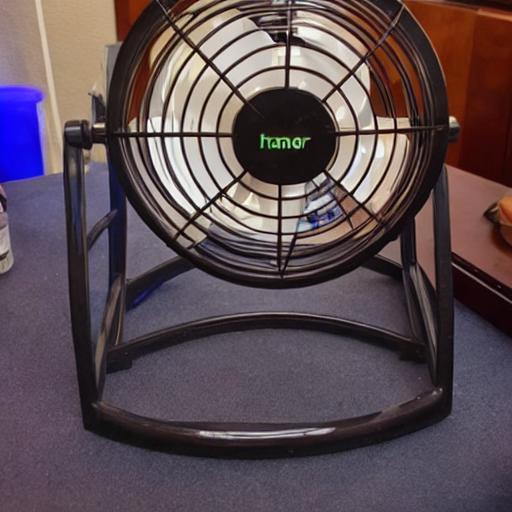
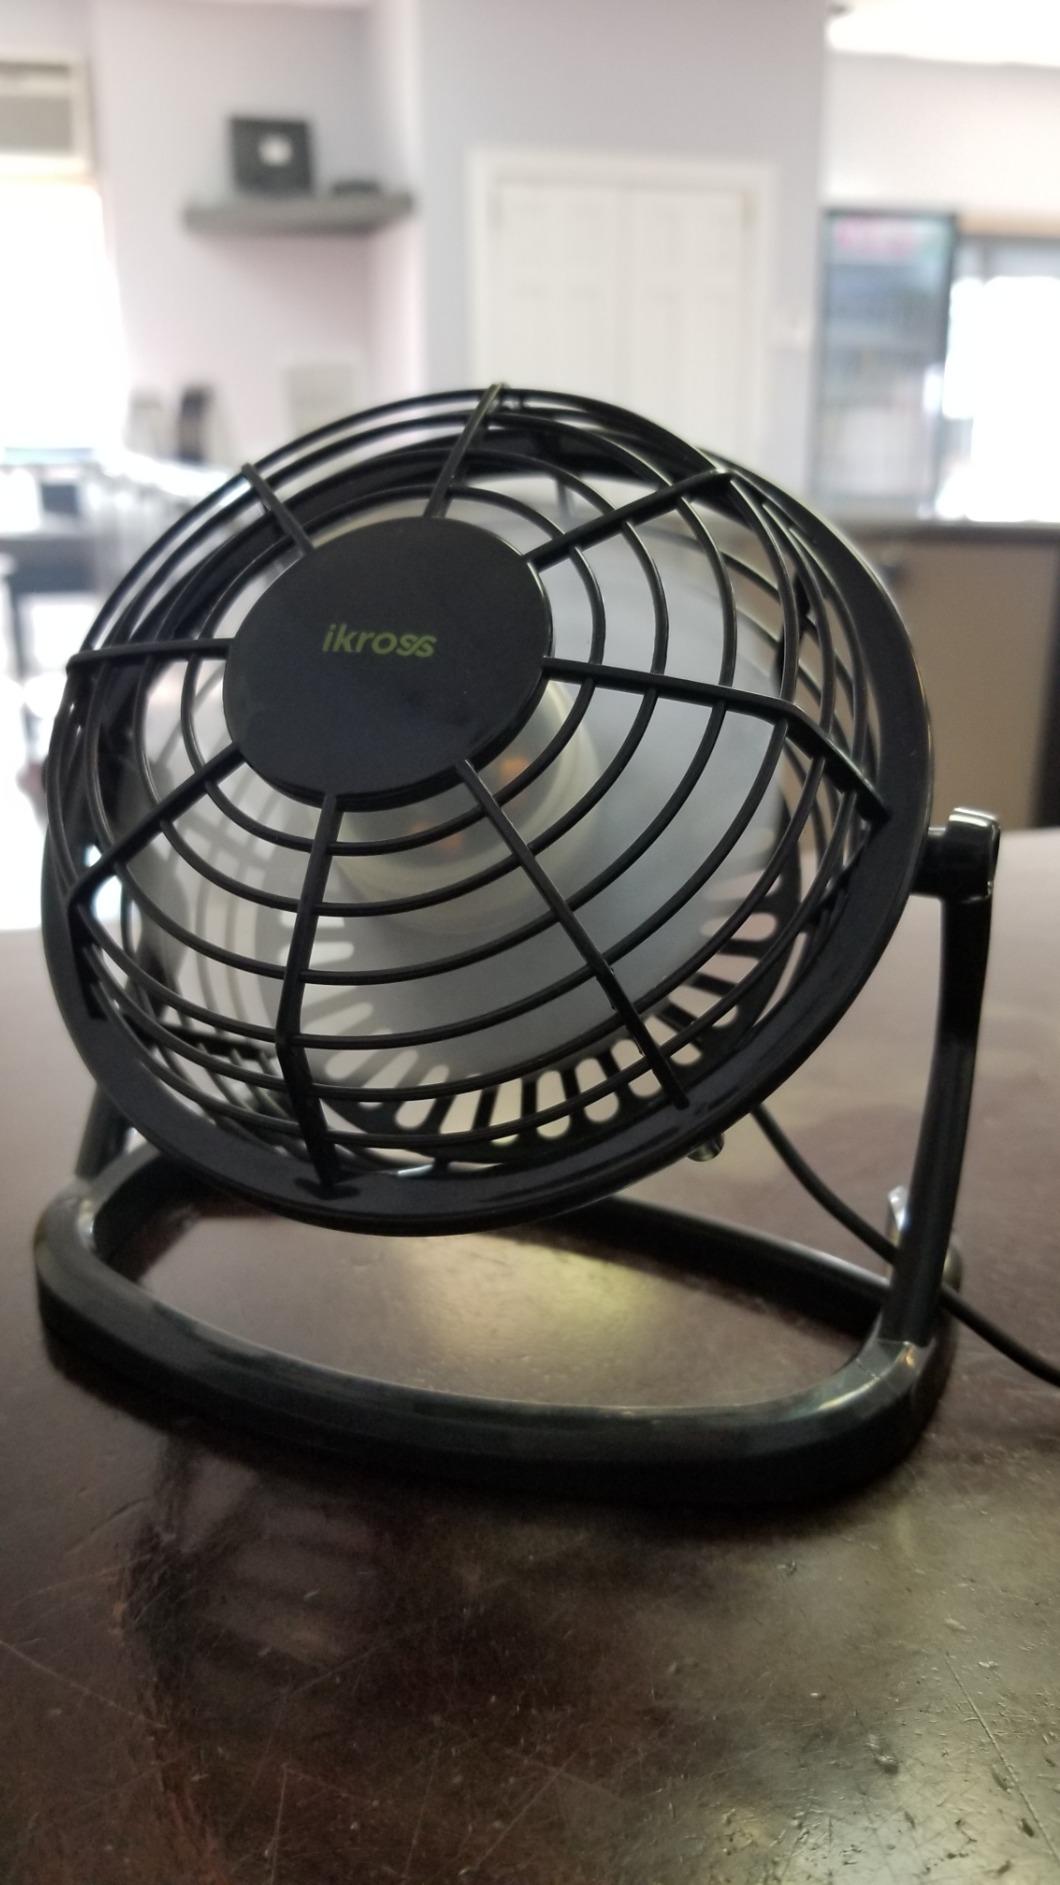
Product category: fan
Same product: no